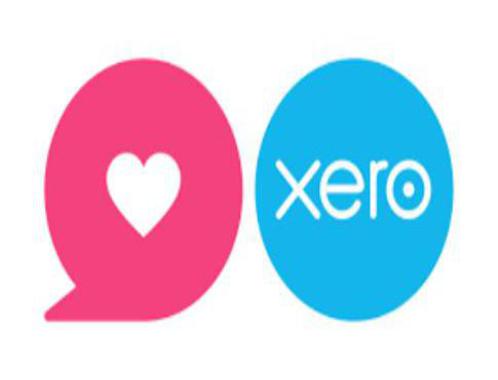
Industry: Others